Livio Berruti

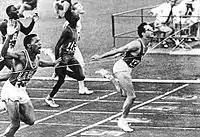
The victorious finish of the 200 metres final at 1960 Summer Olympics

Berruti was born in Turin where he attended Liceo Classico "Cavour". After high school, while pursuing a degree in chemistry, he competed in the 1960 Rome Olympics. In the semi-finals of the 200 m, spurred by the home crowd, he unexpectedly ran in 20.5 seconds, equalling the then world record for that distance. This made him a surprise outsider for the final, later that day. In that race, Berruti, who was noted for always running with black glasses and white socks, once again clocked 20.5, beating the American favourites to the gold medal.